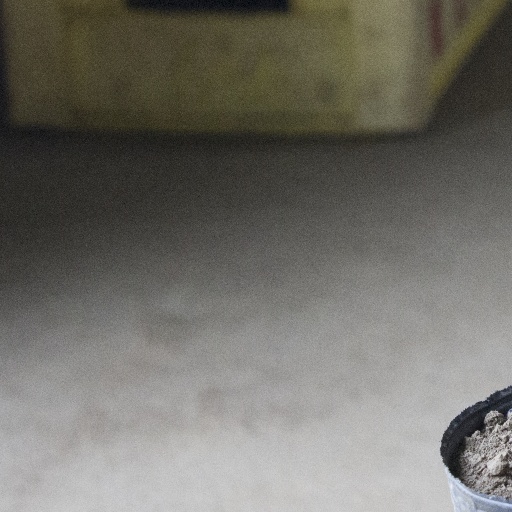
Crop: soybean